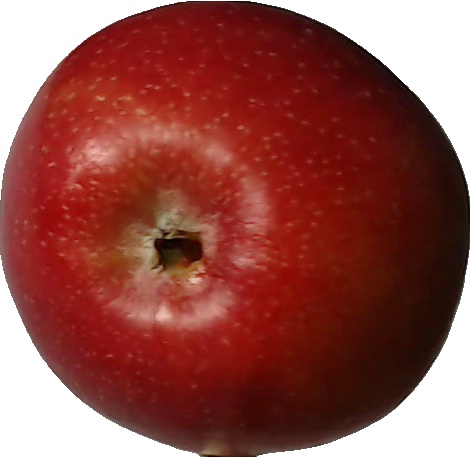
Label: apple_braeburn_1